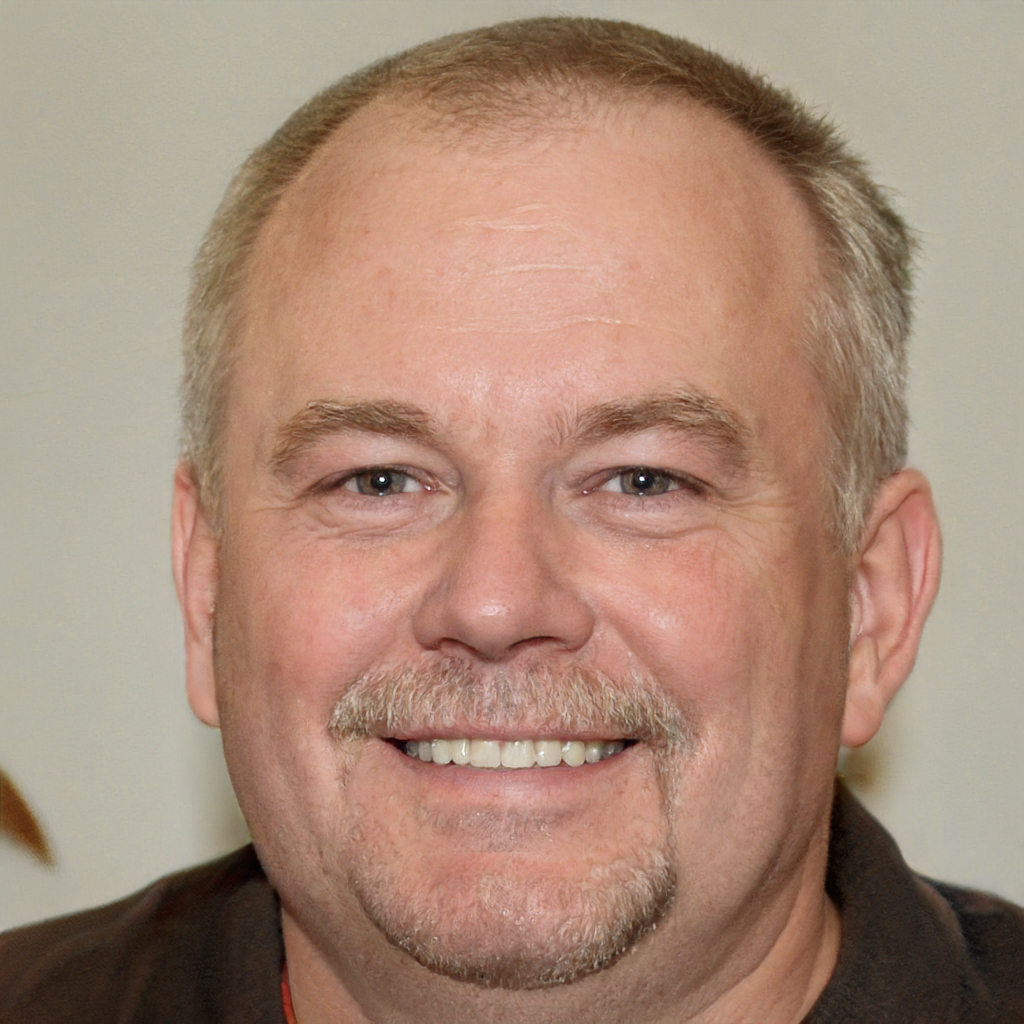
Gender: Male